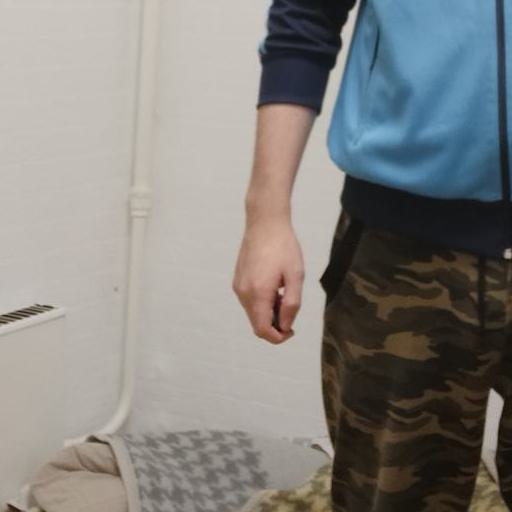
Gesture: no_gesture